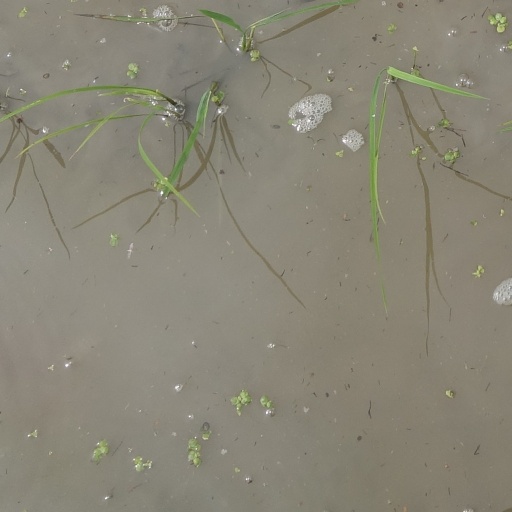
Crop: rice